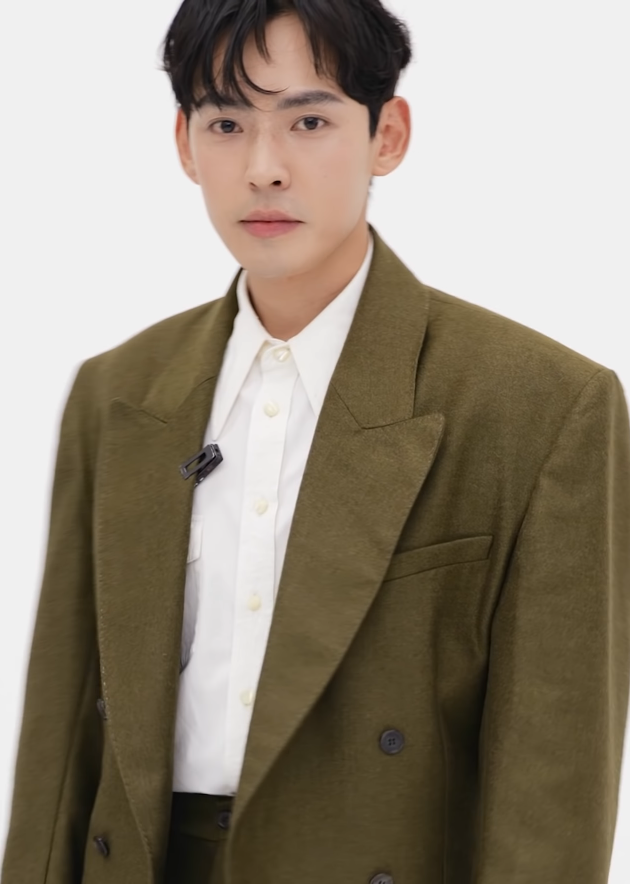
คัง ฮย็อง-ซ็อก

| name = คัง ฮย็อง-ซ็อก
| image = Kang Hyung-suk for Marie Claire Korea, December 2021.png
| caption = Kang Hyung-suk for Marie Claire Korea, December 2021
| native_name_lang = Ko
| alias = คัง ฮย็อง-ซ็อก
| birth_place = ประเทศเกาหลีใต้
| occupation = นักแสดง
| years_active = ค.ศ. 2004 - ปัจจุบัน
| agent = เอเอ็มเอนเตอร์เทนเมนต์
| known_for = "Hometown Cha-Cha-Cha|โฮมทาวน์ ชะ-ชะ-ช่า"
| module = Infobox Korean name|child=yes|color=transparent
 | hangul =
 | hanja =
 | rr = Gang Hyeong-seog
 | mr = Gang Hyŏngsŏk

คัง ฮย็อง-ซ็อก (, ; เกิด 1 มกราคม ค.ศ. 1992) เป็นนักแสดงละครเวที ภาพยนตร์ และโทรทัศน์ของเกาหลีใต้ เขามีชื่อเสียงจากบทบาทของเขาในละครเรื่อง "Do Do Sol Sol La La Sol|โด โด ซอล ซอล ลา ลา ซอล" (2020), "โฮมทาวน์ ชะชะช่า" (2021), "ลอสต์ (ละครโทรทัศน์เกาหลีใต้)|ลอสต์" (2021) และภาพยนตร์เรื่อง "อาจุมม่า "(2022)
== ผลงานการแสดง ==
=== ภาพยนตร์ ===
| class="wikitable sortable plainrowheaders"
! scope="col" rowspan="2"| ปี ค.ศ.
! scope="col" colspan="2"| เรื่อง
! scope="col" rowspan="2"| บทบาท
! scope="col" rowspan="2" class="unsortable"|
|-
! ชื่อภาษาอังกฤษ
! ชื่อต้นฉบับ
|-
! scope="row" |2021
| "วีดกทูเกเธอร์ (แวลูแคปซิดา)"
| 가치 캅시다
| คิม อุย-ซ็อง
|
|-
! scope="row" |2022
| "Ajoomma|อาจุมม่า"
| 아줌마
| คว็อนอู
|
|
== อ้างอิง ==

==แหล่งข้อมูลอื่น==
*
*
* Kang Hyung-seok at Daum Encyclopedia
* Kang Hyung-seok at PlayDB

หมวดหมู่:นักแสดงชายชาวเกาหลีใต้
หมวดหมู่:บุคคลที่เกิดในปี พ.ศ. 2535
หมวดหมู่:นักแสดงชายจากโซล